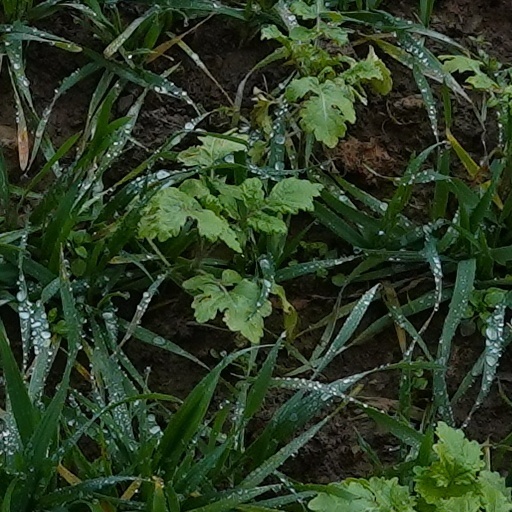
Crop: wheat